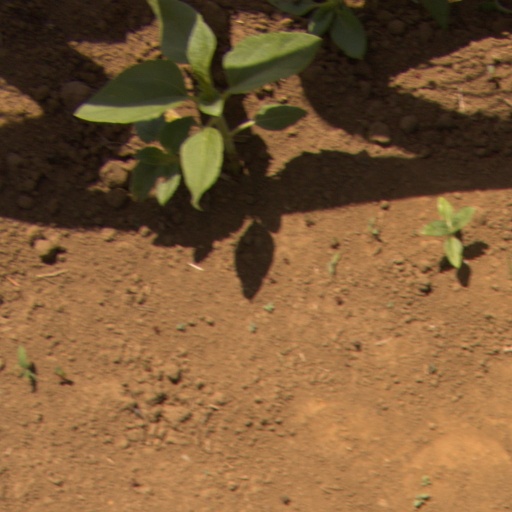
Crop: Jerusalem artichoke